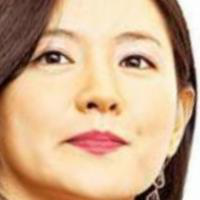
Age group: age 31-40